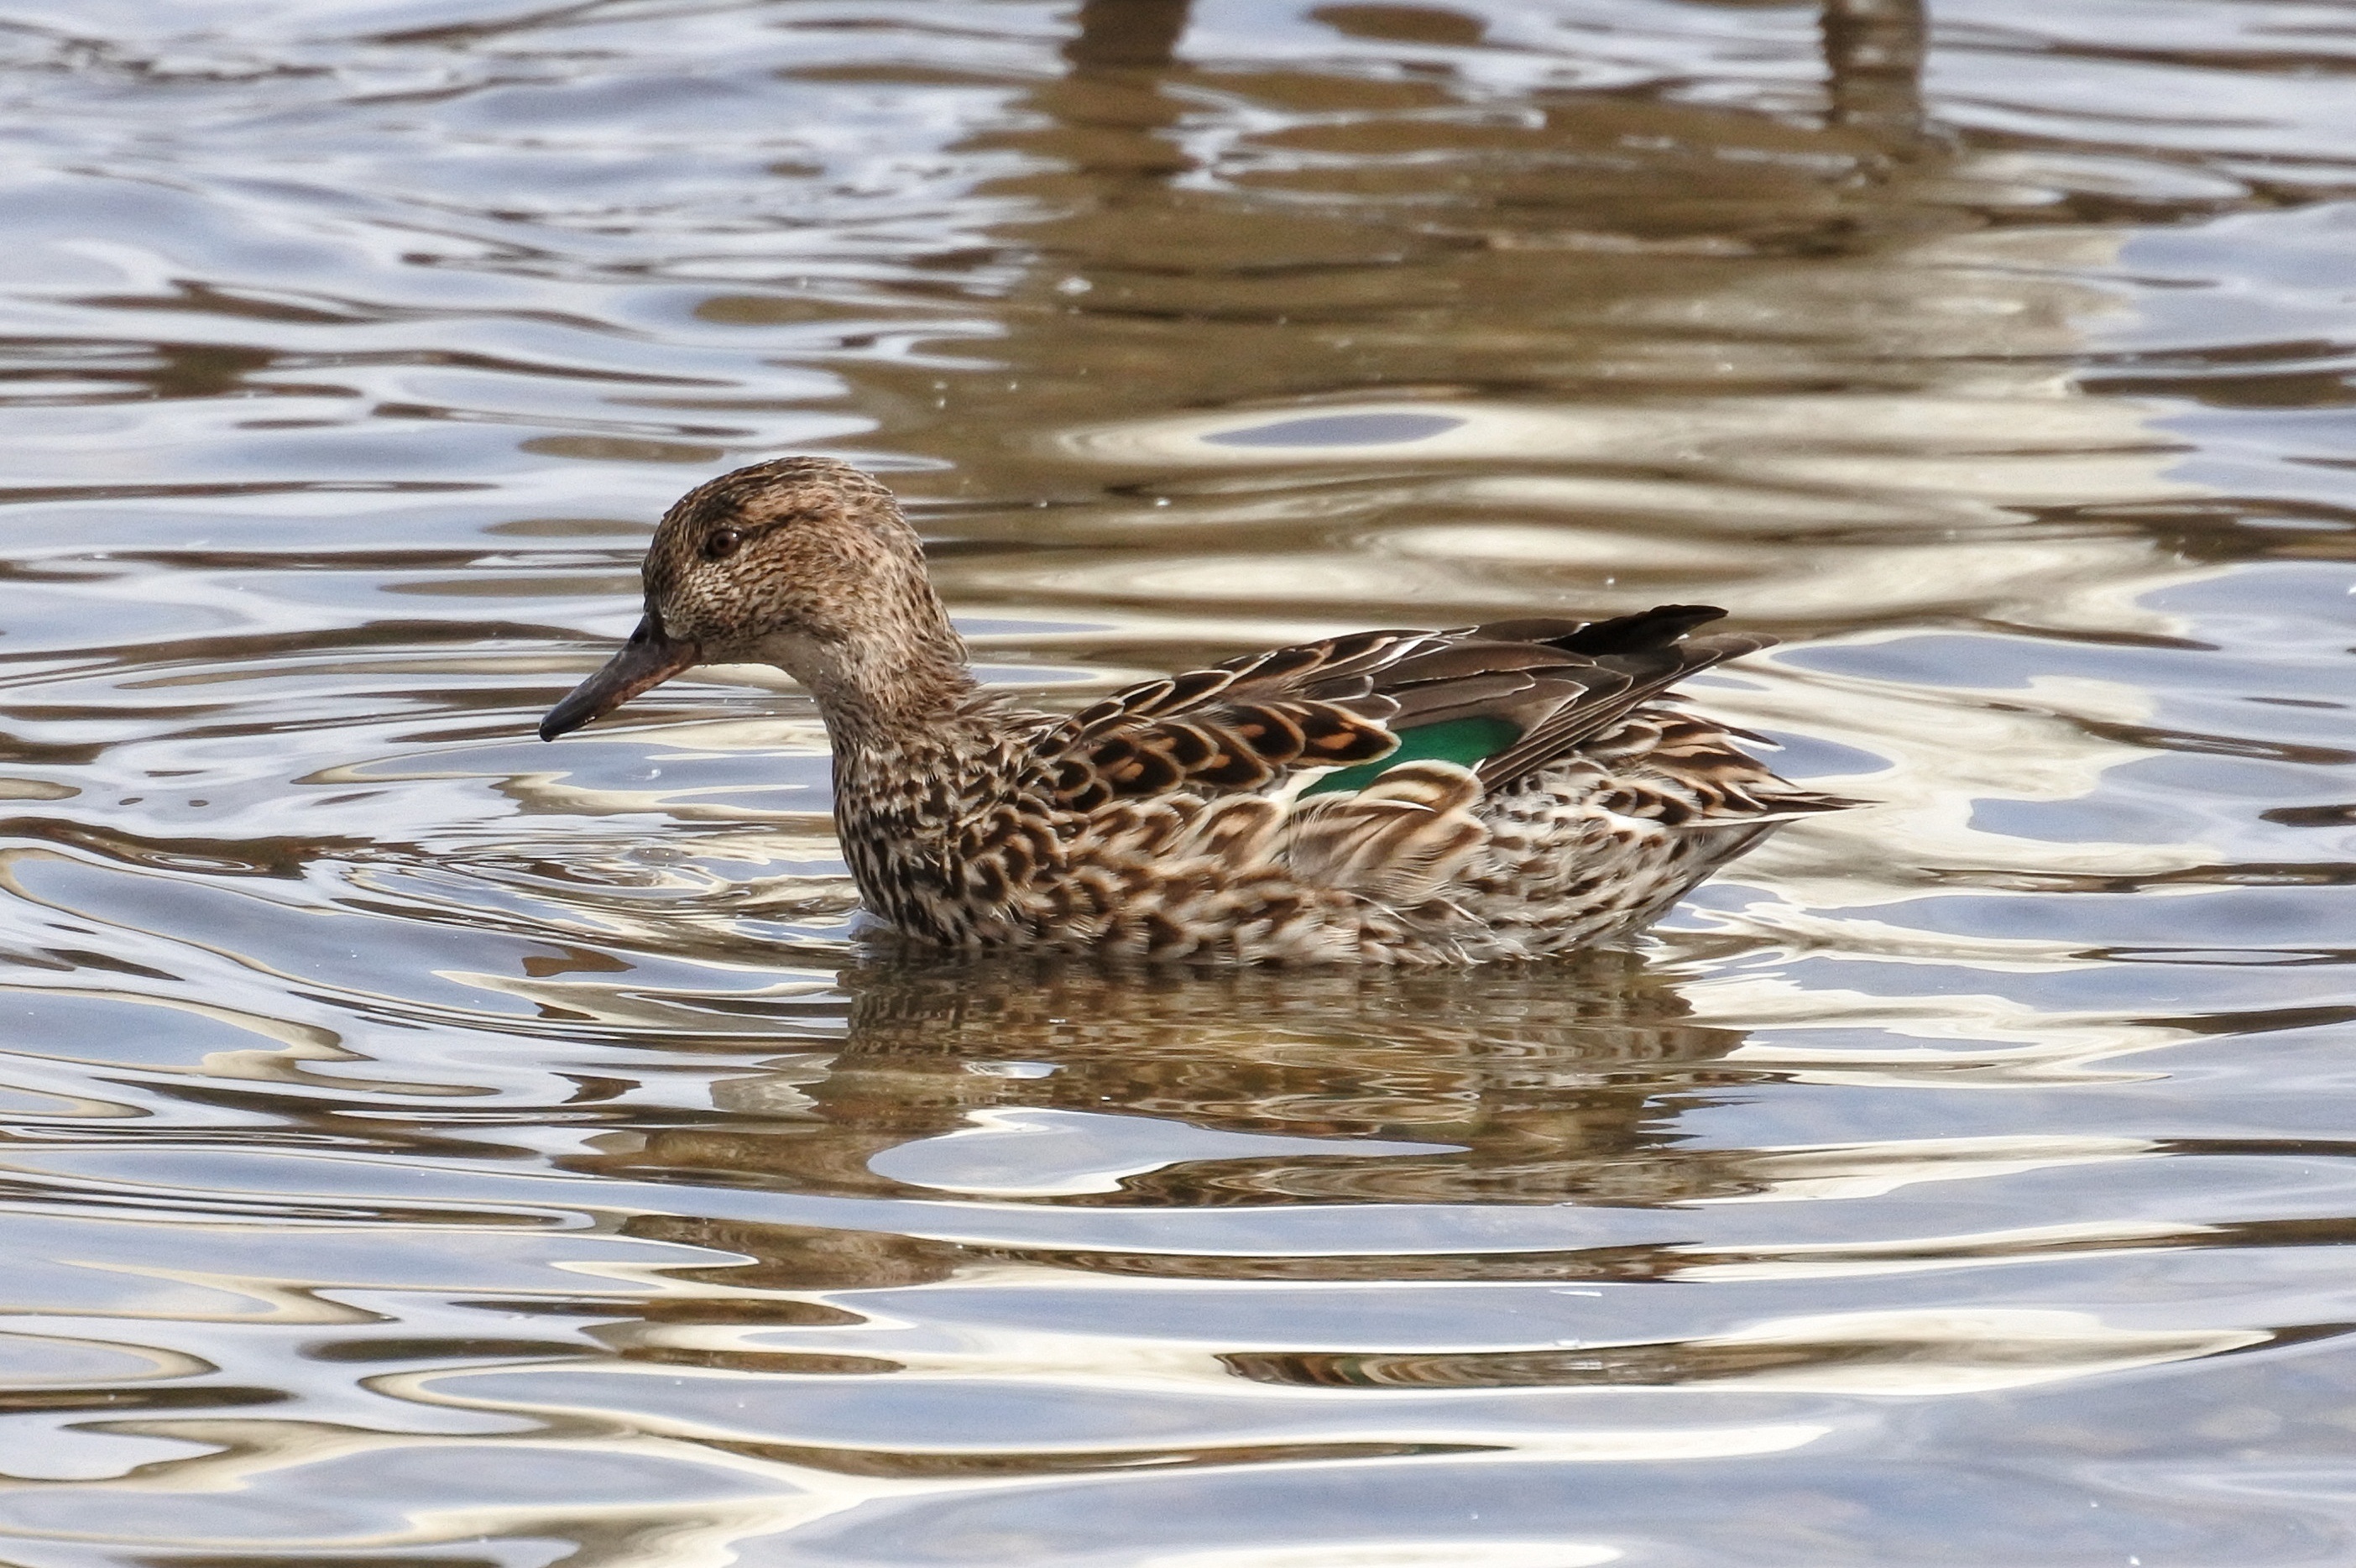
water, bird, wing, lake, animal, wildlife, beak, natural, fauna, wild animal, duck, vertebrate, waterfowl, water bird, mallard, shorebird, wild birds, ducks geese and swans, unrestrained